VMM-365

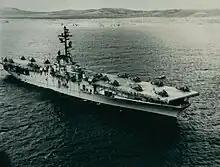
HMM-365 UH-34Ds aboard USS "Boxer" off Puerto Rico, 1966.

On 11 October, the newly arrived Marine pilots and aircrews were involved in their first firefight when 8 UH-34Ds drew Viet Cong fire while landing a 112-man Vietnamese unit in the hills west-southwest of Tam Ky. On 26 October, the Blue Knights suffered their first combat casualties when a copilot and crew chief were wounded by Viet Cong small arms fire while their helicopter was approaching an enemy contested landing zone southwest of Tam Ky. The pilot was able to return the damaged aircraft to Tam Ky and land safely. In early November, at the height of the monsoon season, Typhoon Iris struck the Vietnamese Coast. The hazardous weather conditions caused flight operations to be suspended except for emergency medical evacuations. When flight operations resumed on 10 November, the crews concentrated on rescuing Vietnamese civilians from the inundated coastal plains. Between 1700 and 1900 on their first day of flood relief operations, HMM-365 rescued 144 flood victims. Many of the rescues were accomplished by hoisting individuals from precarious positions in trees or on rooftops while being subjected to sporadic Viet Cong harassing fire. At the end of a 72-hour time period the Blue Knights had successfully rescued over 1,500 flood victims.